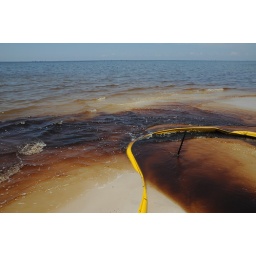
oil in water and oil on beach with boom__7311 web